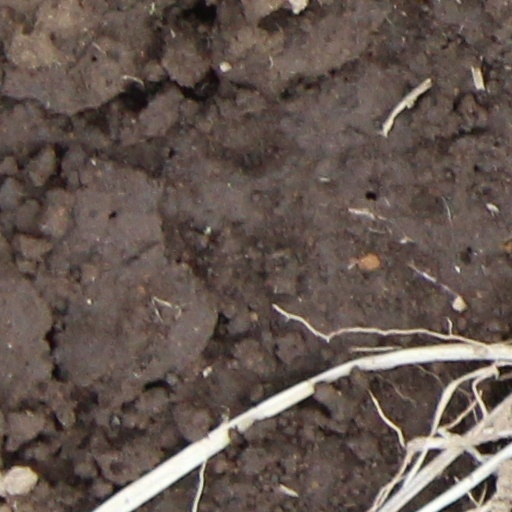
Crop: wheat